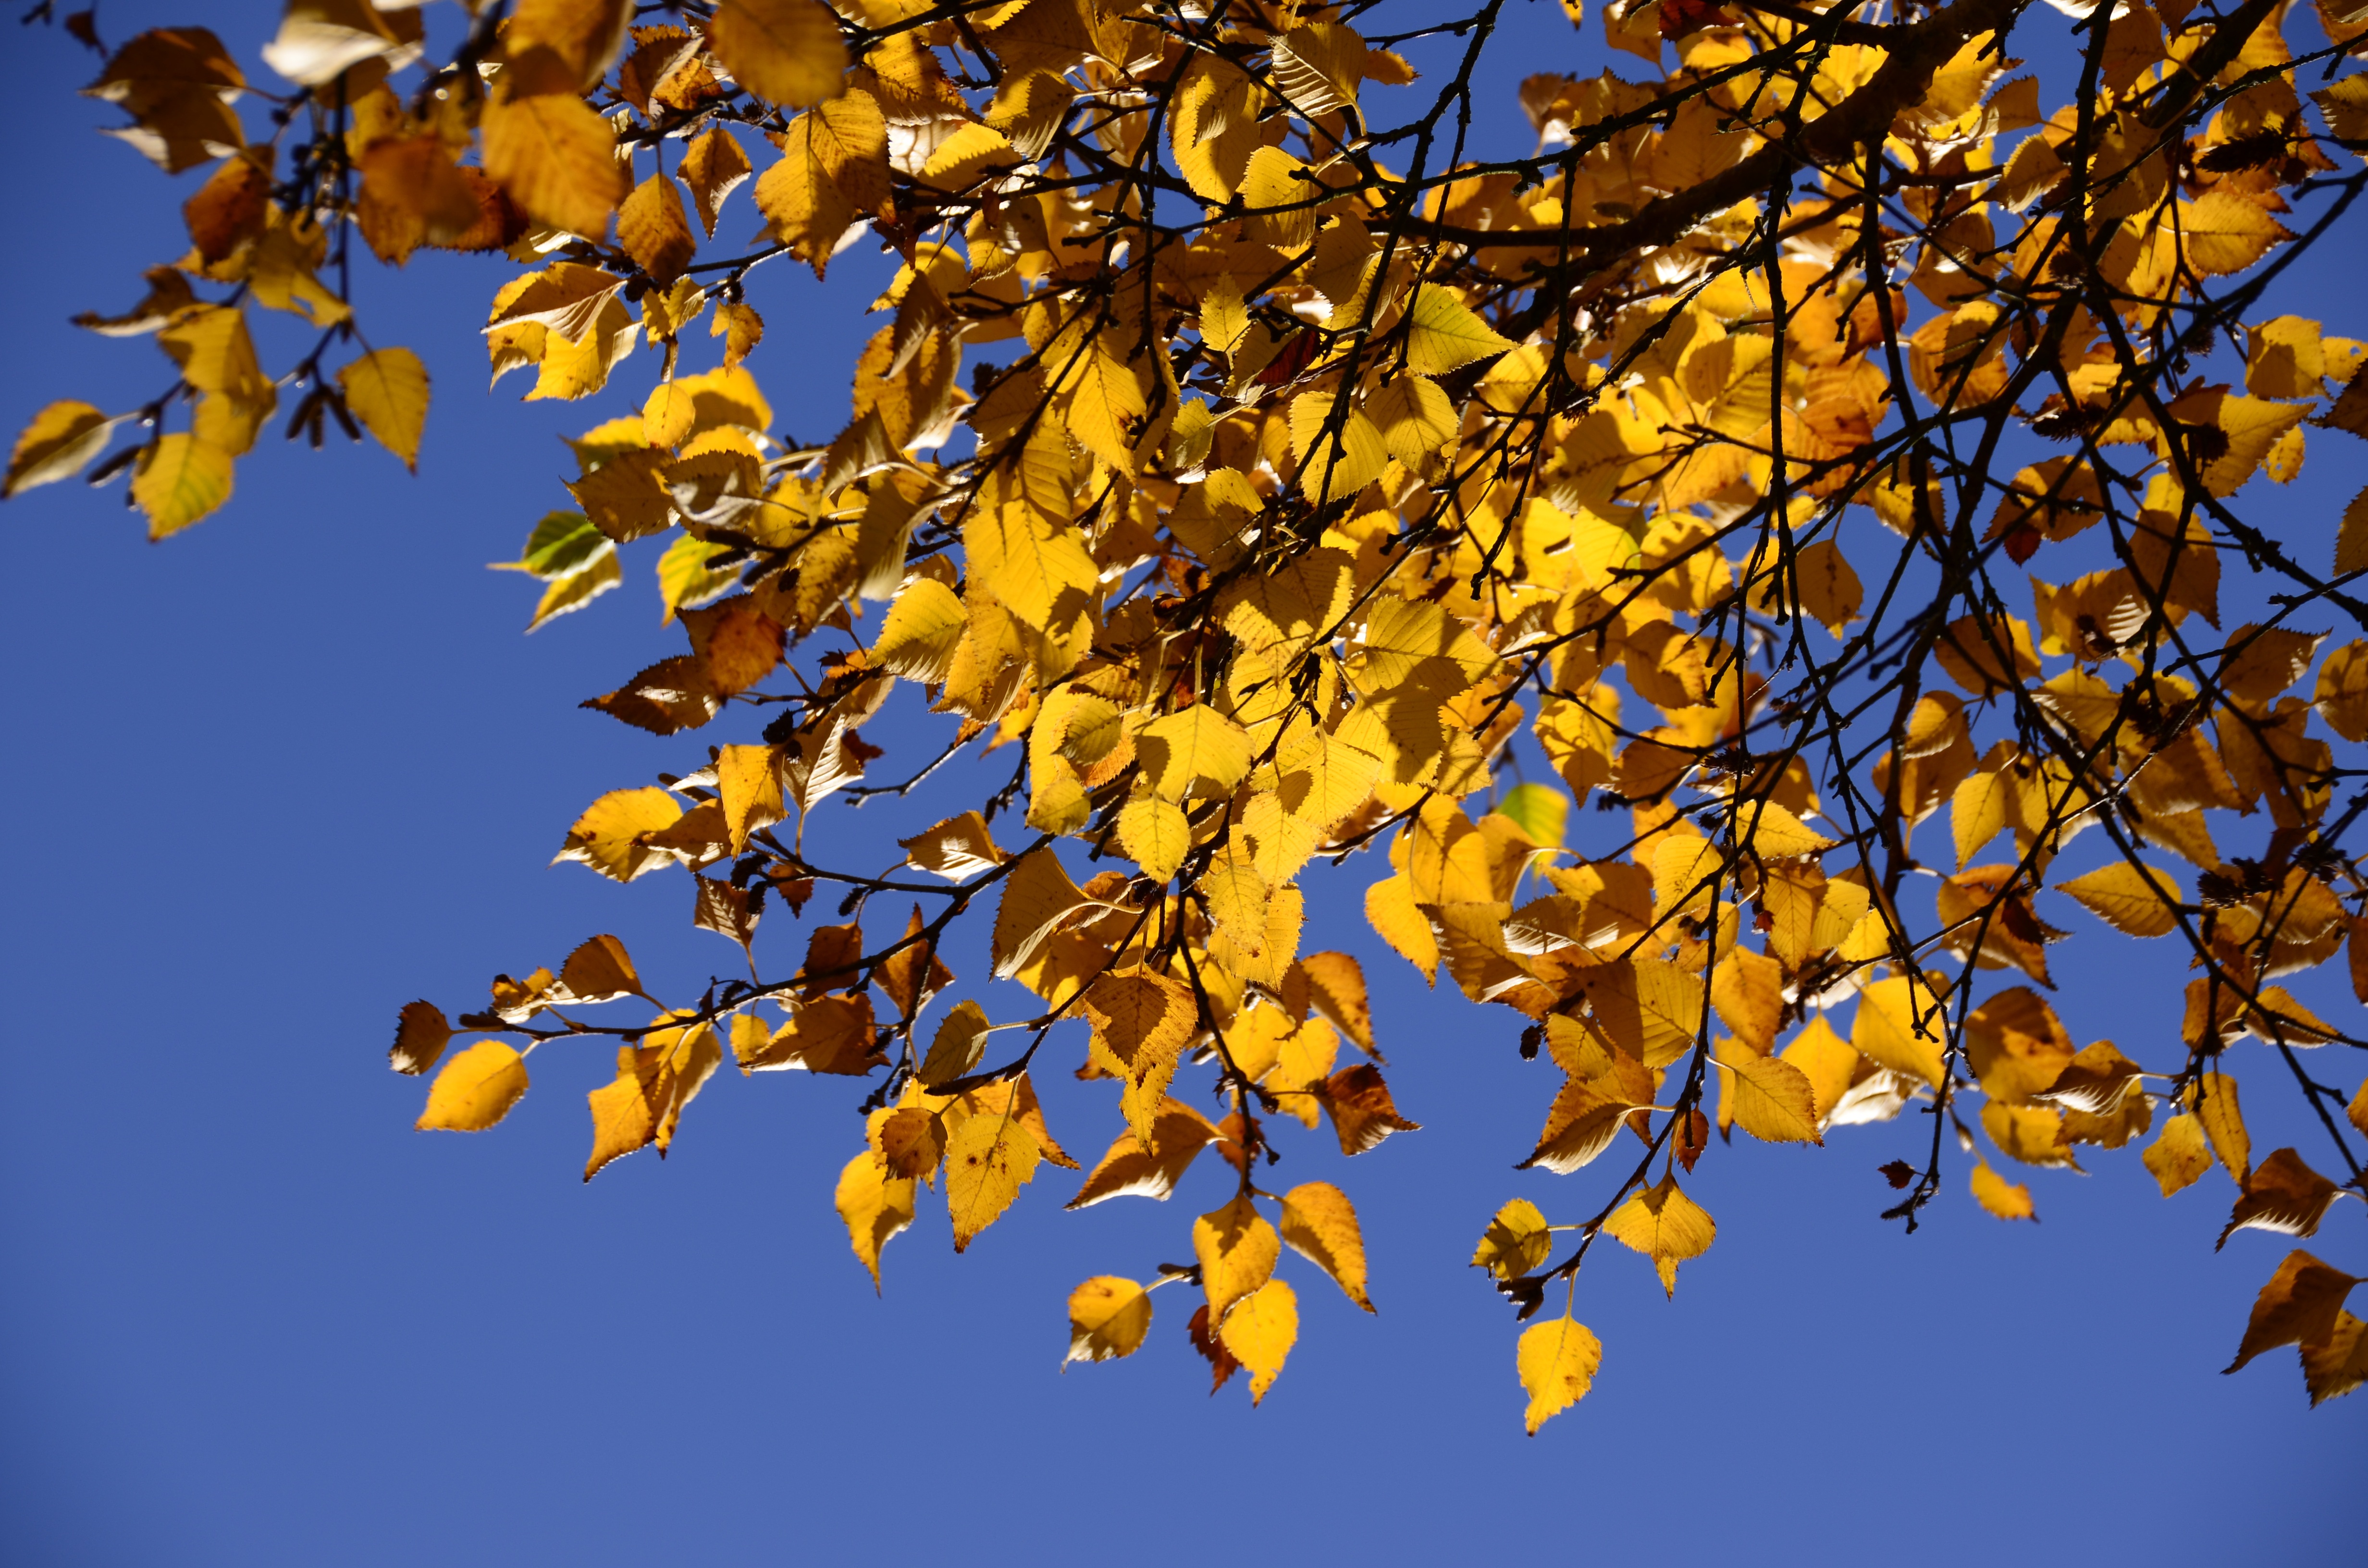
tree, nature, forest, branch, plant, sky, sunlight, leaf, spring, autumn, yellow, flora, twig, maple leaf, leaves, deciduous, fall foliage, golden autumn, maidenhair tree, woody plant, plane tree family